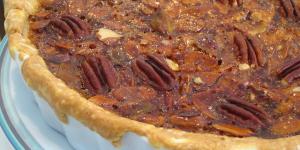
tarta navidena con frutos secos